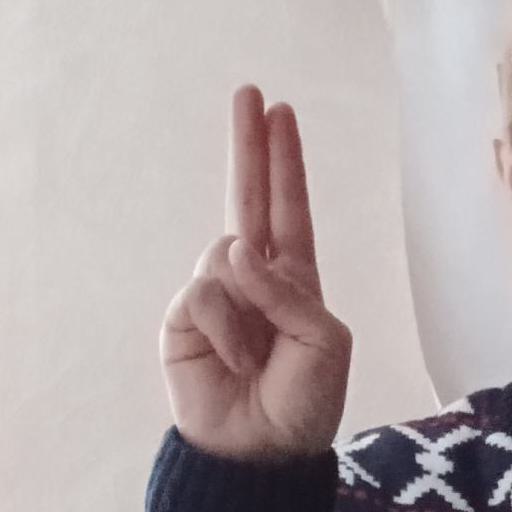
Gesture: two_up